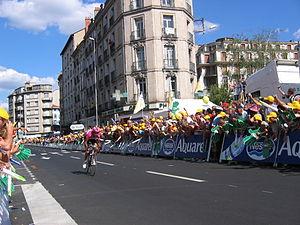
La 19ᵉ étape du Tour de France 2005 s'est déroulée le 22 juillet 2005 entre Issoire et Le Puy-en-Velay sur une distance de 153,5 km. C'est l'étape la plus courte du tour 2005.